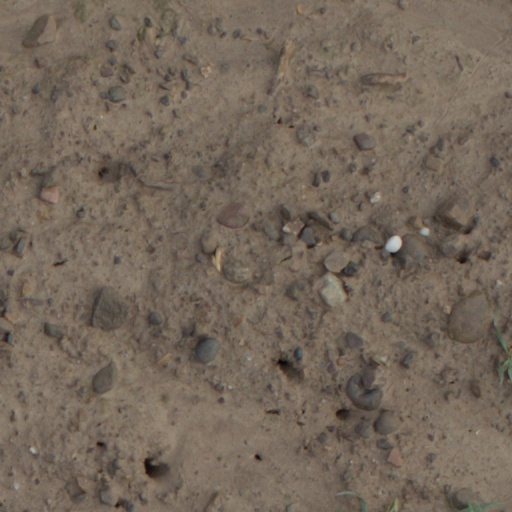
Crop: wheat